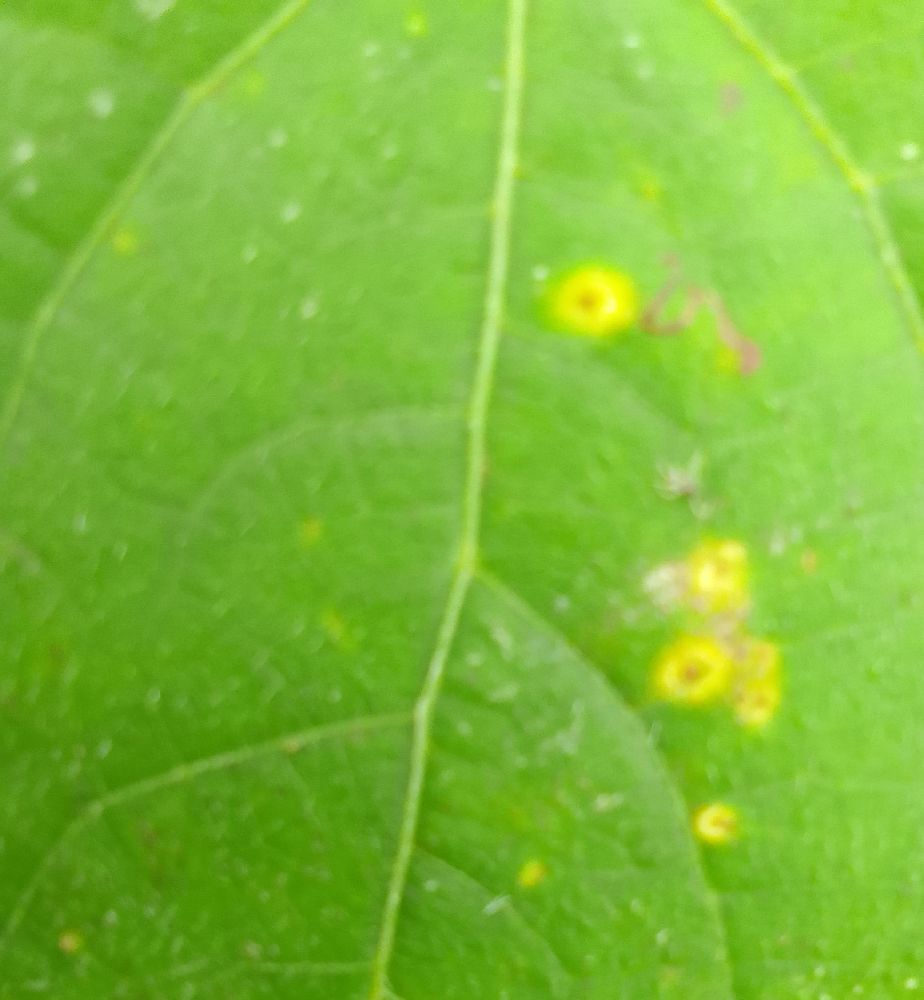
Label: rust